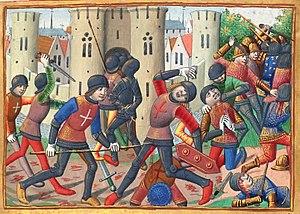
Siège de Montargis en 1427.
Le siège de Montargis est une tentative manquée de l’armée anglaise pour prendre la ville en 1427 durant la troisième phase de la Guerre de Cent Ans. Assiégée, la ville est secourue par l’armée royale commandée par Dunois, qui force les Anglais à abandonner le siège. Cette bataille est le premier fait d’armes de Jean de Dunois, dit « le bâtard d'Orléans », avant qu’il ne s’illustre aux côtés de Jeanne d’Arc lors du siège d’Orléans.
3 avril : Itzcoatl, oncle de Chimalpopoca, succède à ce dernier comme souverain des Aztèques.